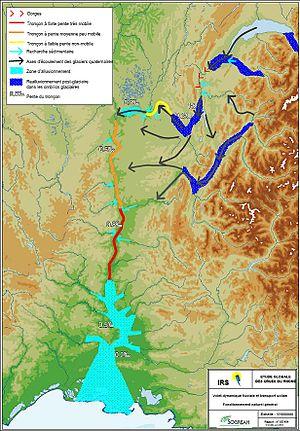
Le Rhône est un fleuve d'Europe, long de 812 kilomètres.